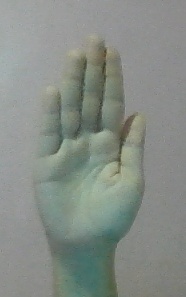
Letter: seen